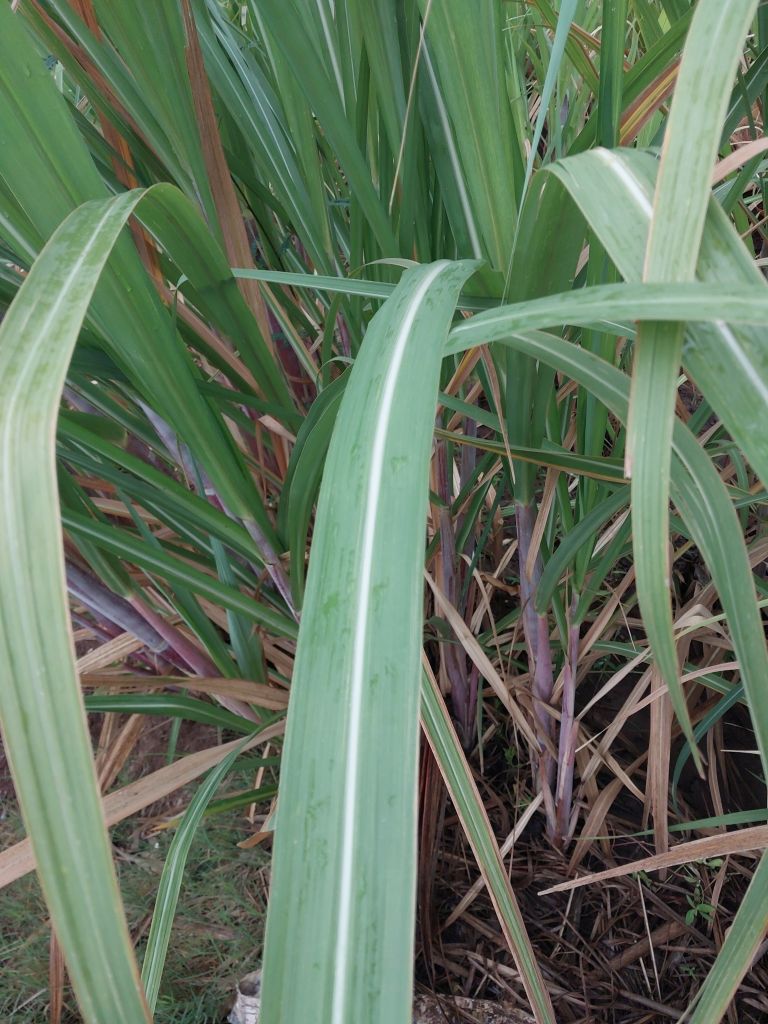
Label: Healthy